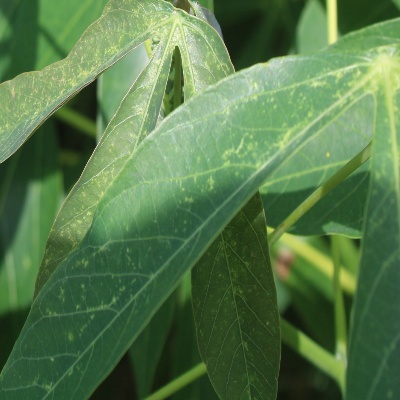
Crop: Cassava
Condition: green mite